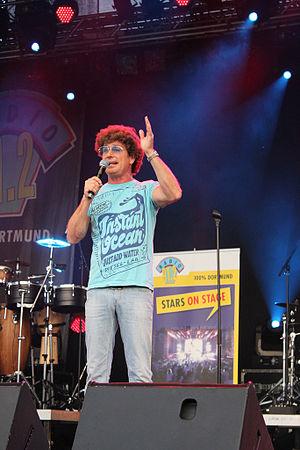
Hubertus Albers est un comédien allemand connu sous son nom de scène Atze Schröder.